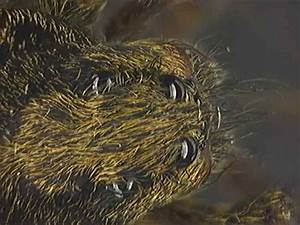
Label: ragno